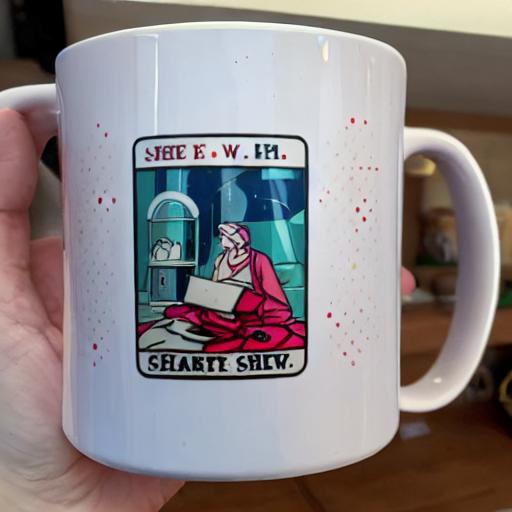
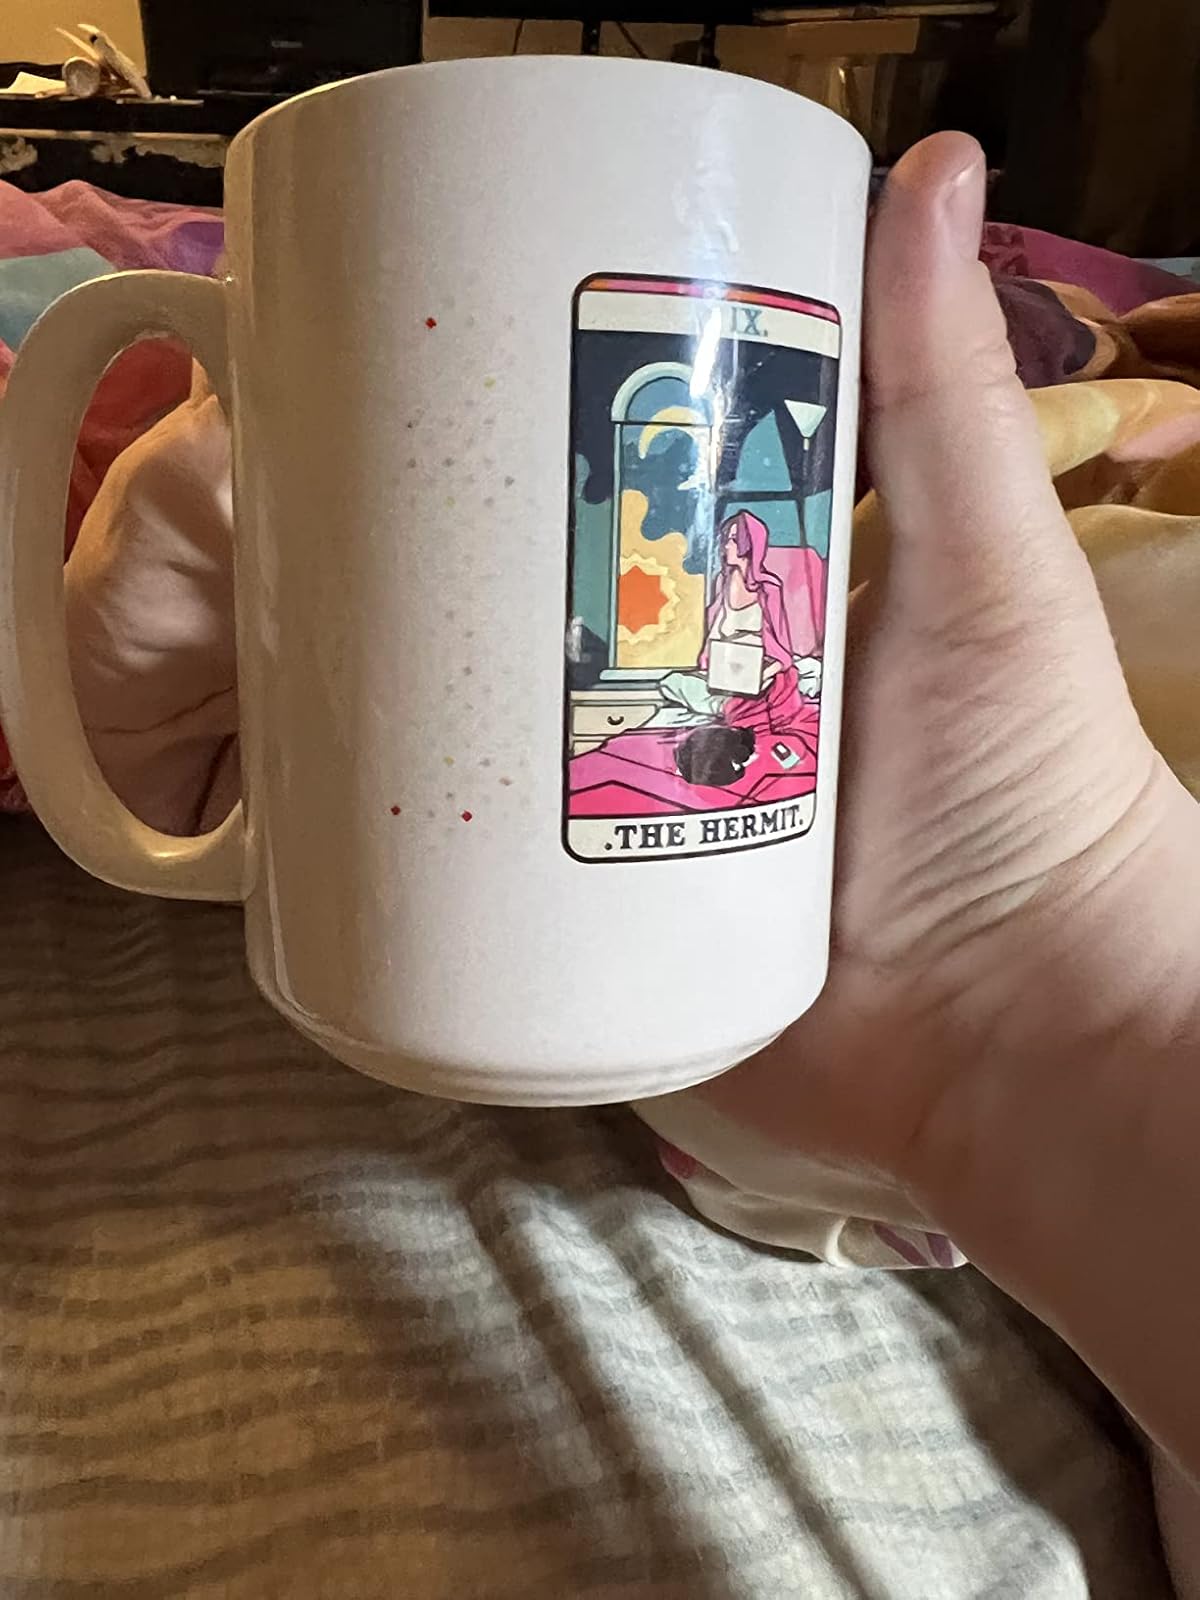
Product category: items_mug
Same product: no